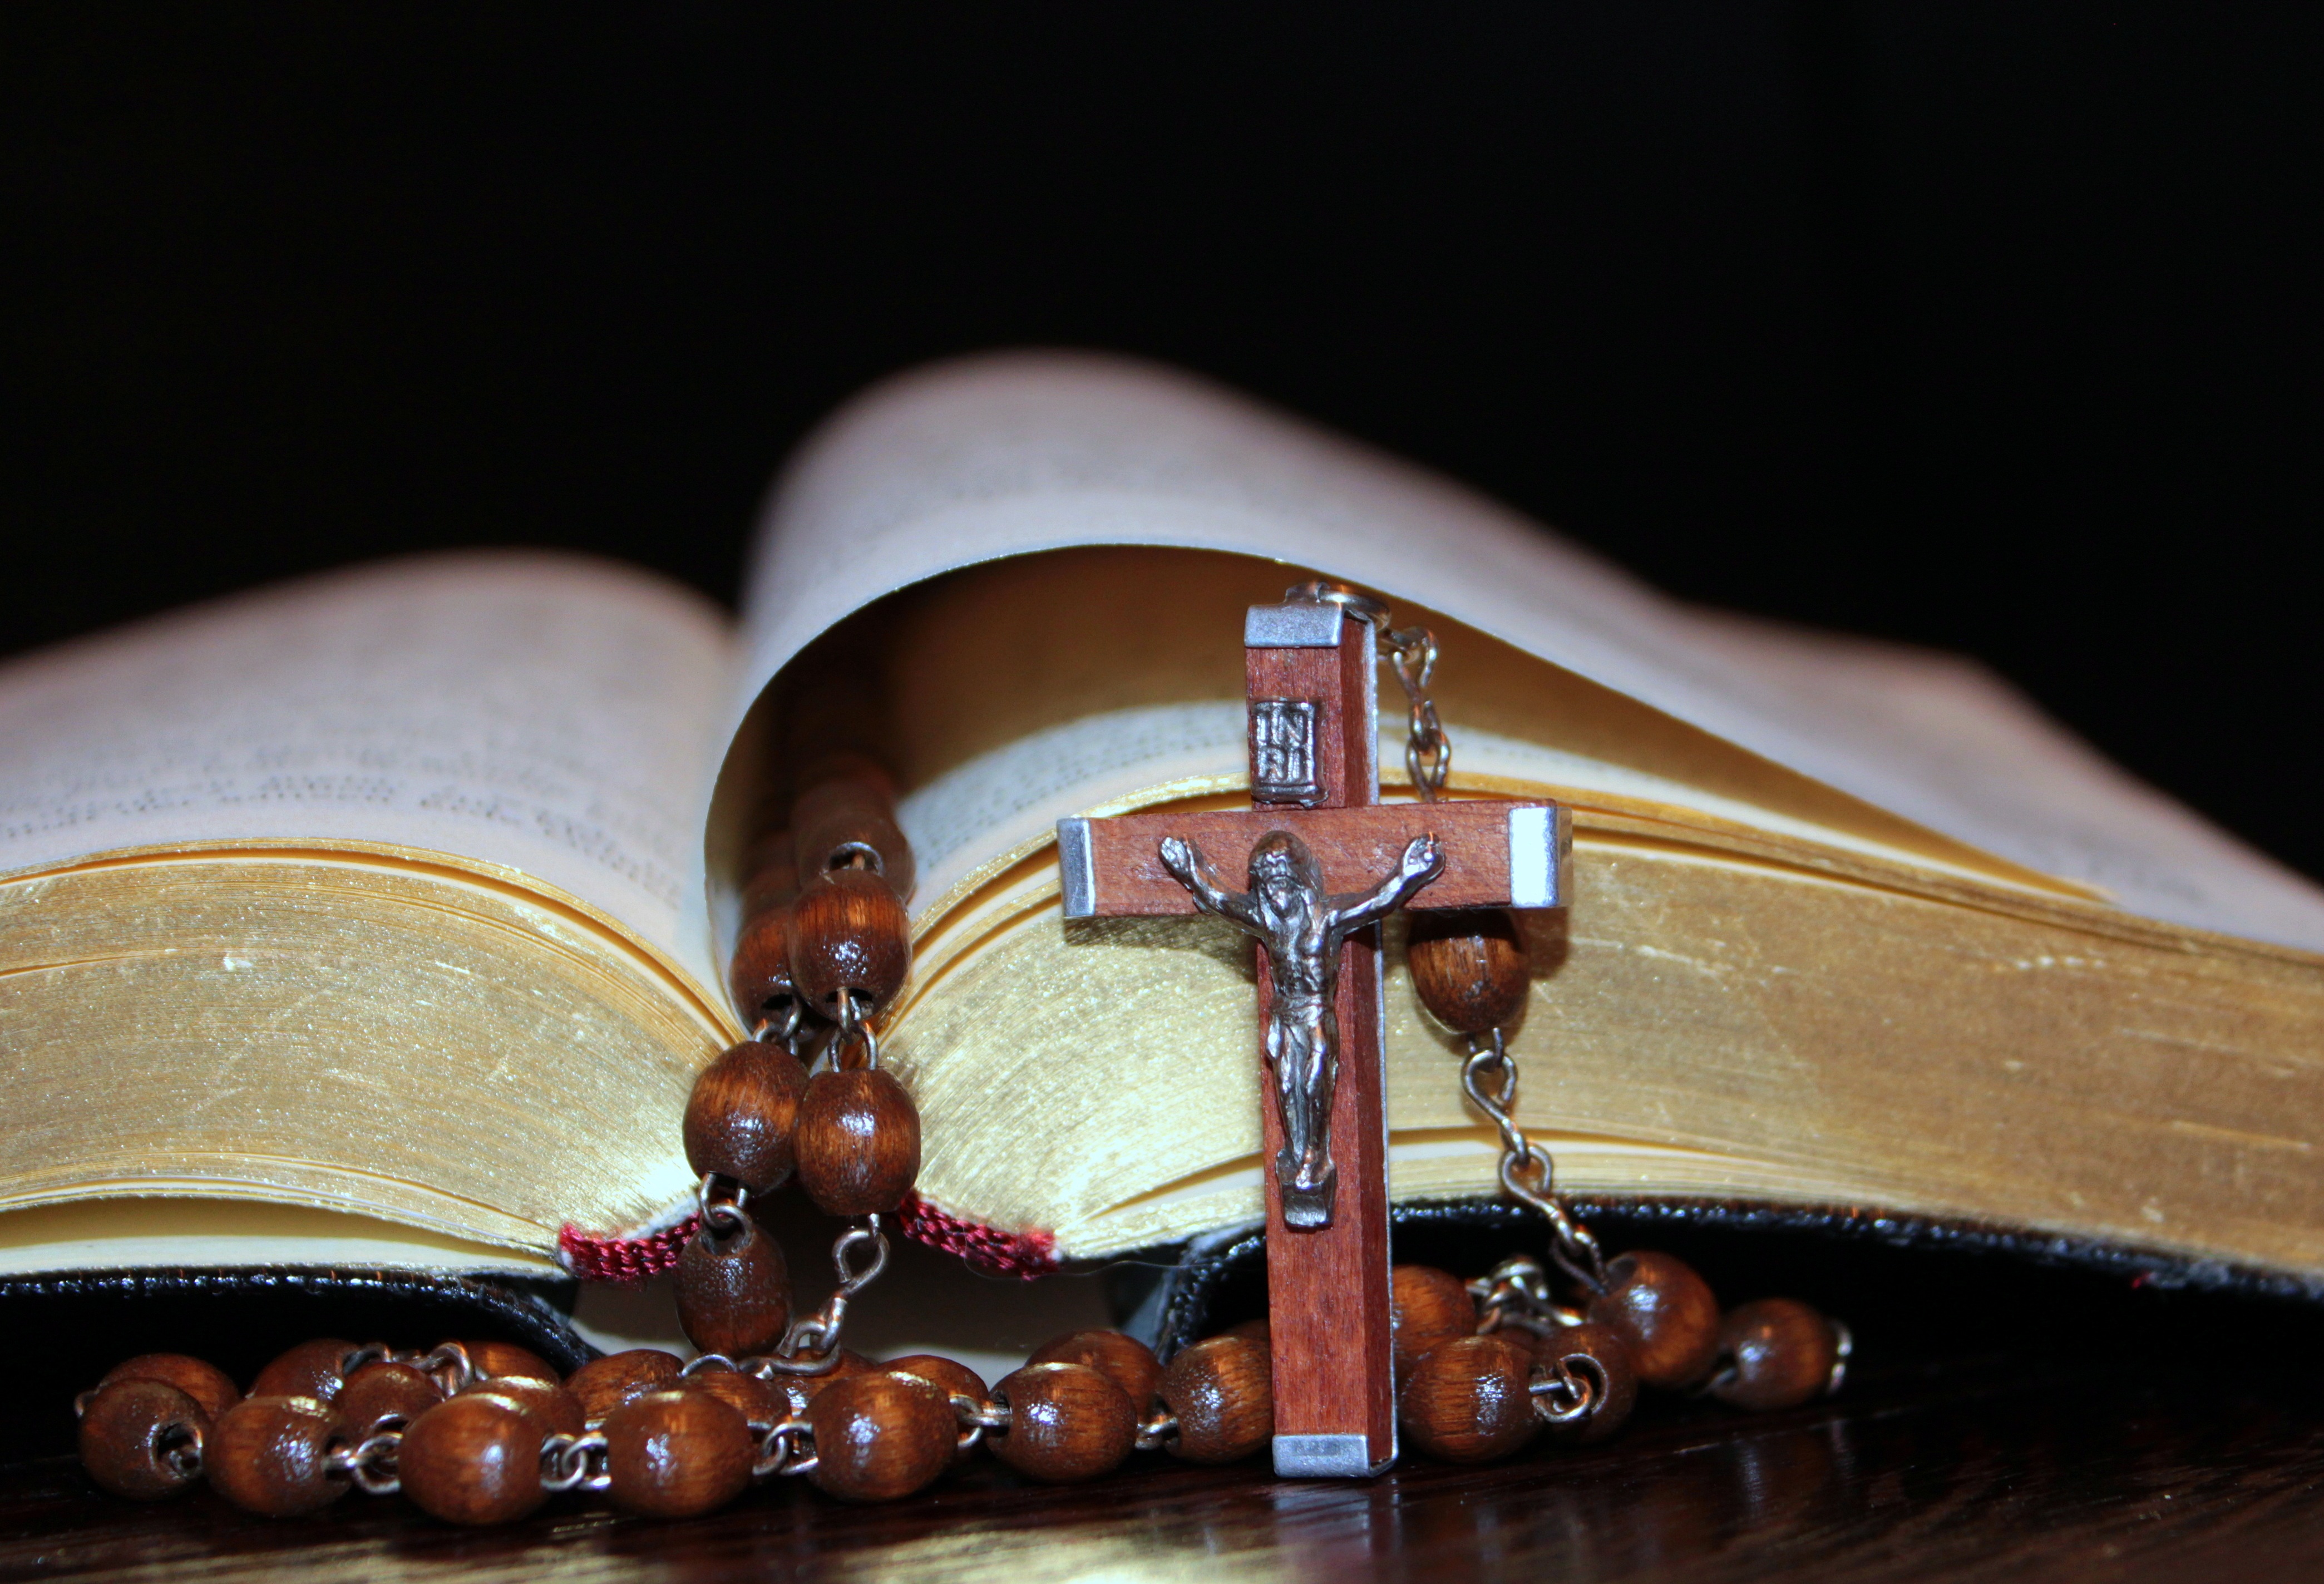
guitar, symbol, religion, cross, christian, musical instrument, wooden cross, close up, violin, pages, faith, hope, jesus, prayer, christianity, rosary, macro photography, consolation, prayer book, gold edge, string instrument, bowed string instrument, violin family, plucked string instruments